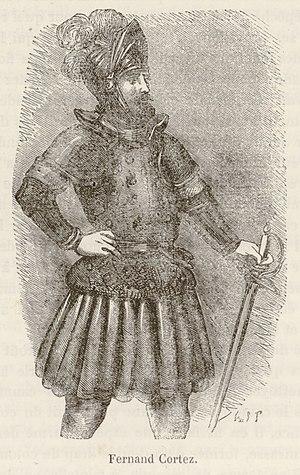
Fernand Cortez
Hernán Cortés, dont le nom complet est Fernando Cortés de Monroy Pizarro Altamirano, premier marquis de la Vallée d'Oaxaca, né, probablement, en 1485, à Medellín et mort à Castilleja de la Cuesta le 2 décembre 1547, est un conquistador espagnol qui s'est emparé de l'Empire aztèque pour le compte de Charles Quint, roi de Castille et empereur romain germanique. Cette conquête est l'acte fondateur de la Nouvelle-Espagne et marque une étape fondamentale de la colonisation espagnole des Amériques au XVIᵉ siècle.